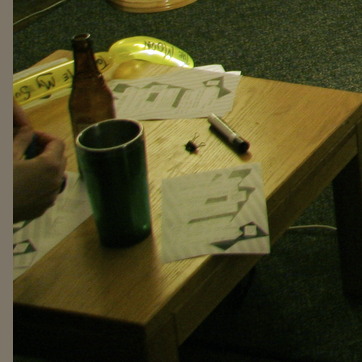
Material: paper